Höhenkirchen-Siegertsbrunn station

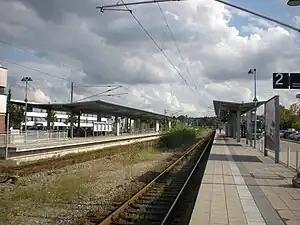

Höhenkirchen-Siegertsbrunn is a station on the Munich S-Bahn network on the Munich-Giesing–Kreuzstraße railway. It is located in the community of Höhenkirchen-Siegertsbrunn, south-east of Munich. It has two side-platforms with a large distance between the tracks. It is served by line S7 in a twenty-minute rhythm. A third of the outbound trains terminate here, the rest continues further to Aying or Kreuzstraße. Before 2005 the station had one island-platform, which was demolished after the opening of the two side-platforms in 2005. The station is staffed: tickets can be purchased at the DB store. The station facilities are: toilets, a bus stop, bicycle stands and P+R (park and ride). The station is located at the ground level so it is accessible by wheelchair. The north half of both platforms is covered by a roof. The travel time to Marienplatz is approximately 30 minutes.